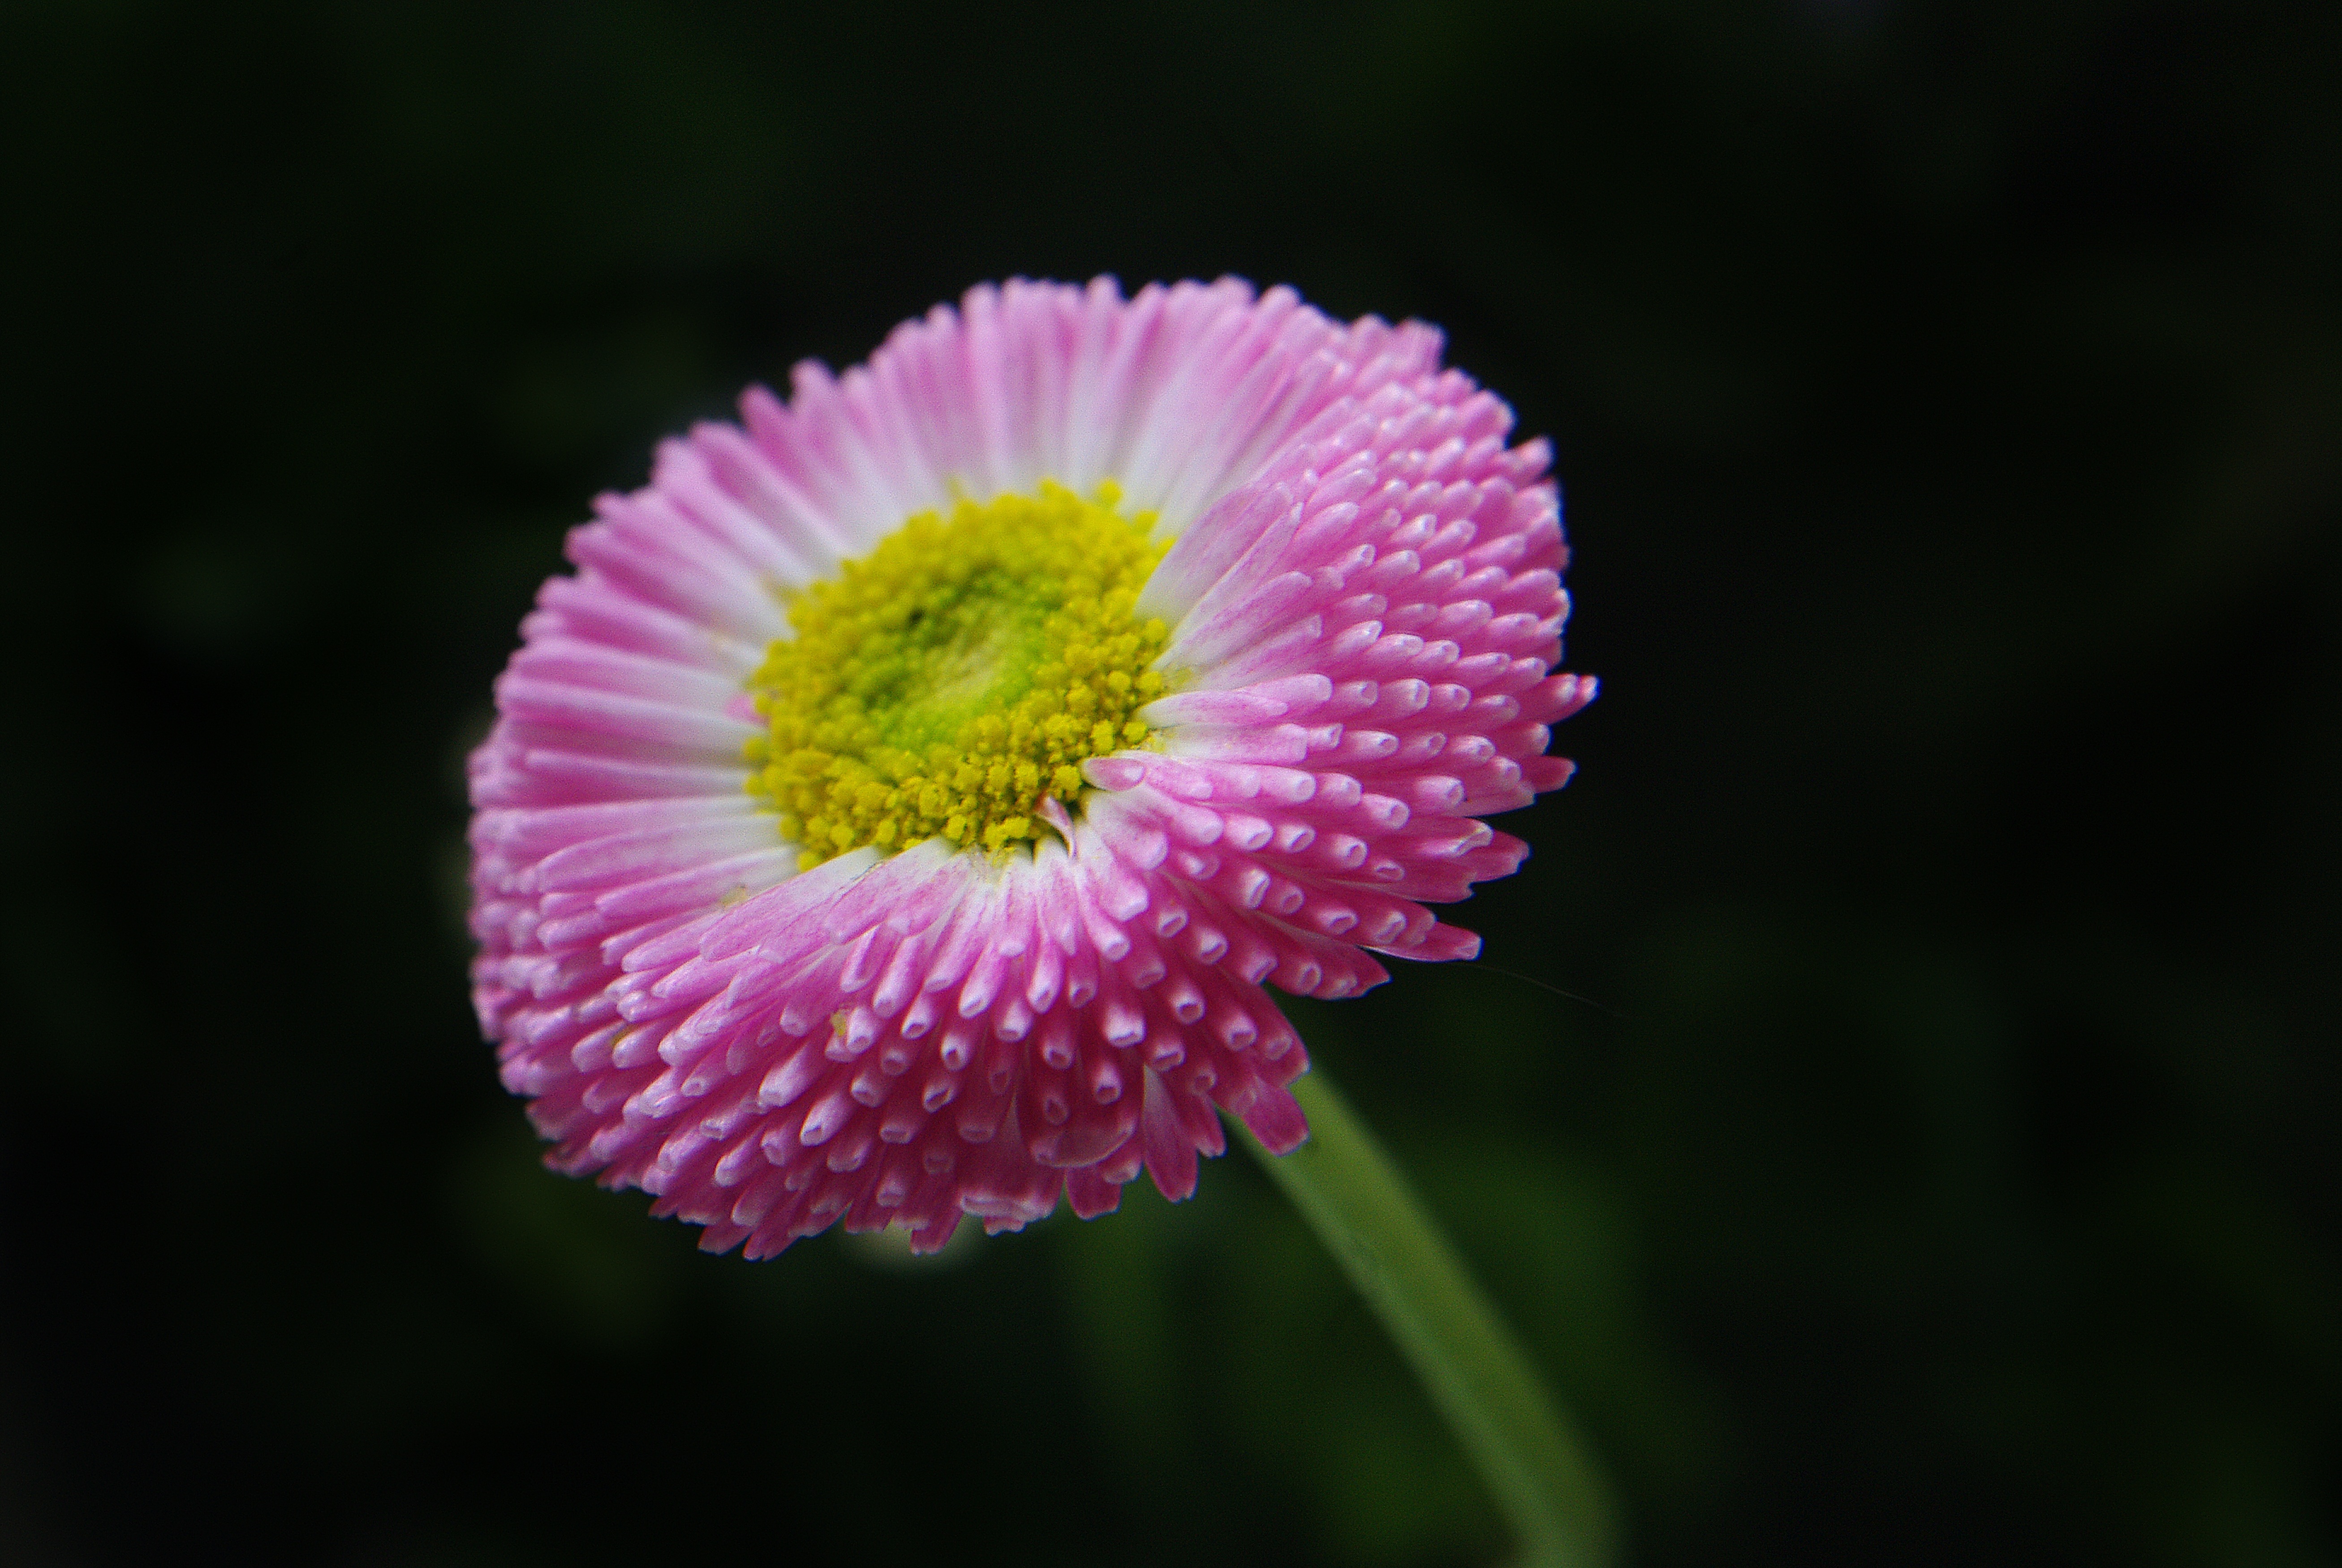
nature, blossom, plant, white, flower, petal, bloom, photo, summer, daisy, pollen, spring, macro, garden, pink, flora, wildflower, close up, seeds, cool image, aster, smell, beauty, beautiful, cool photo, bud, macro photography, daisy family, annual plant, plant stem